Shakira as a cultural icon

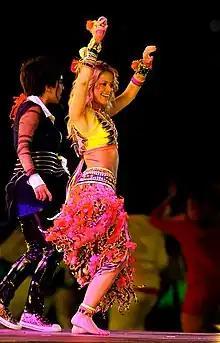
Shakira performing her song "Waka Waka (This Time for Africa)" during the closing ceremony of the 2010 World Cup

Singer Shakira was born in Barranquilla, Colombia and debuted in the music industry in 1991. She is considered by various media outlets as a "Latin and Arab cultural icon" in popular culture due to her ability to bring rhythms and imagery to mainstream culture in countries outside of these, increasing their consumption and popularity. Her humanitarian work and cultural impact have given her the status of a "heroine" in her native country. Journalist Dagoberto Páramo wrote for "El Espectador" about Shakira as a "symbol of national identity," writing that "Shakira has successfully managed to "...put Colombia at the top of the artistic world."